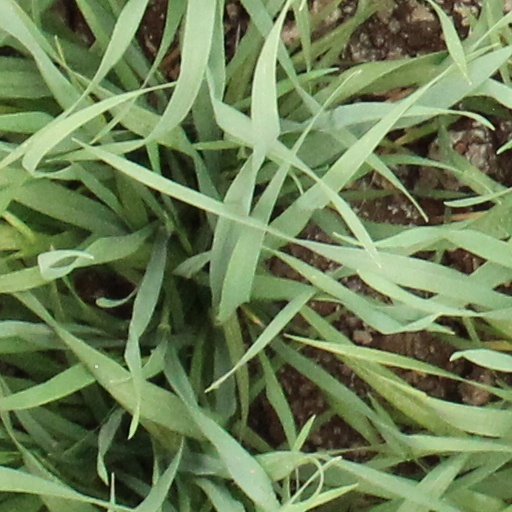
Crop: wheat